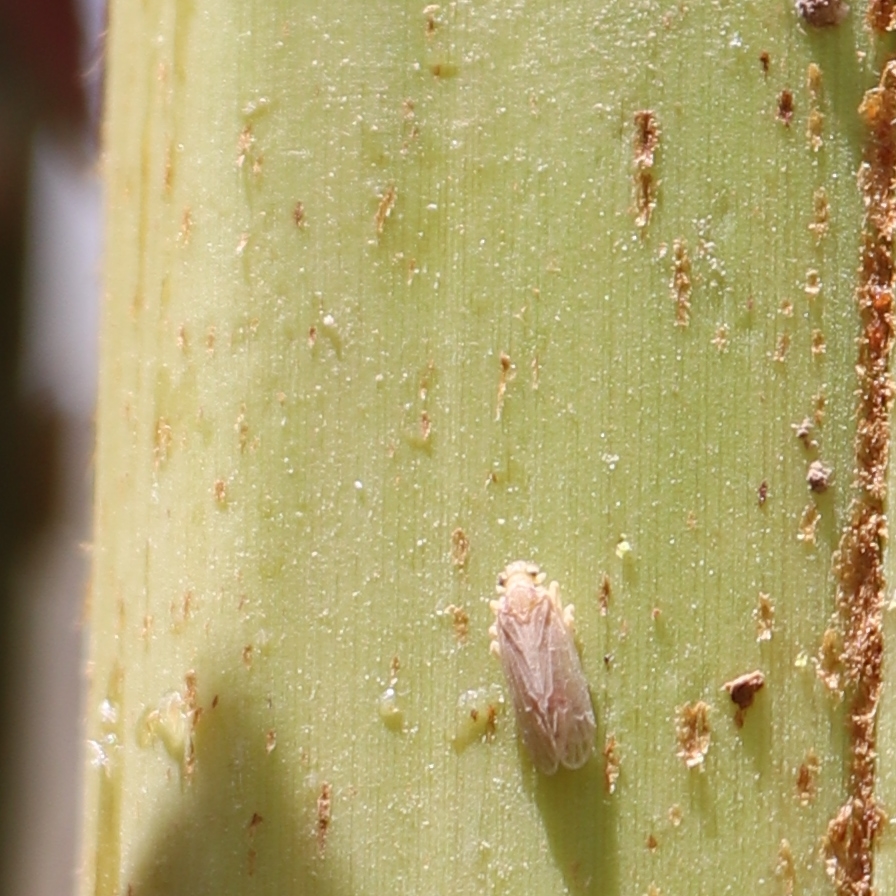
Label: Bug